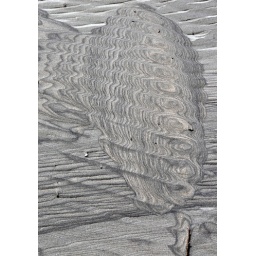
silver in the sand